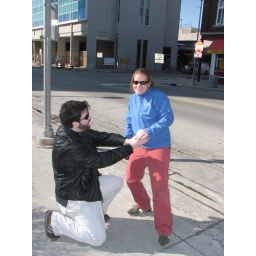
Dave and Grace relive the moment of their fiancement, on the sidewalk outside NYPD pizza in Ann Arbor.